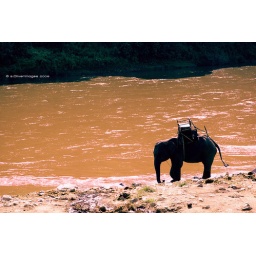
elephant by the Kok river @ Karen Ruammit Village, Chiang Rai